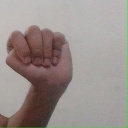
अक्षर: ठ